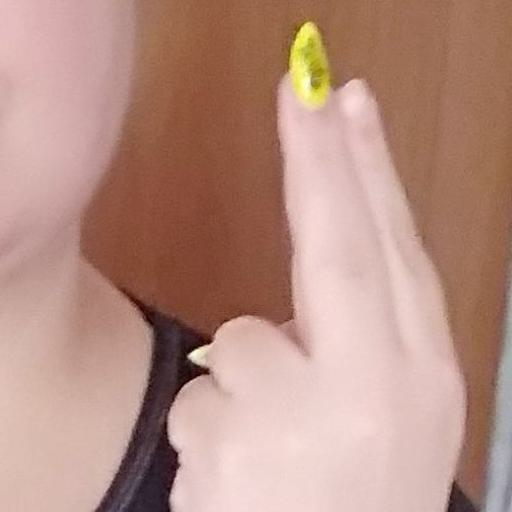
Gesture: two_up_inverted